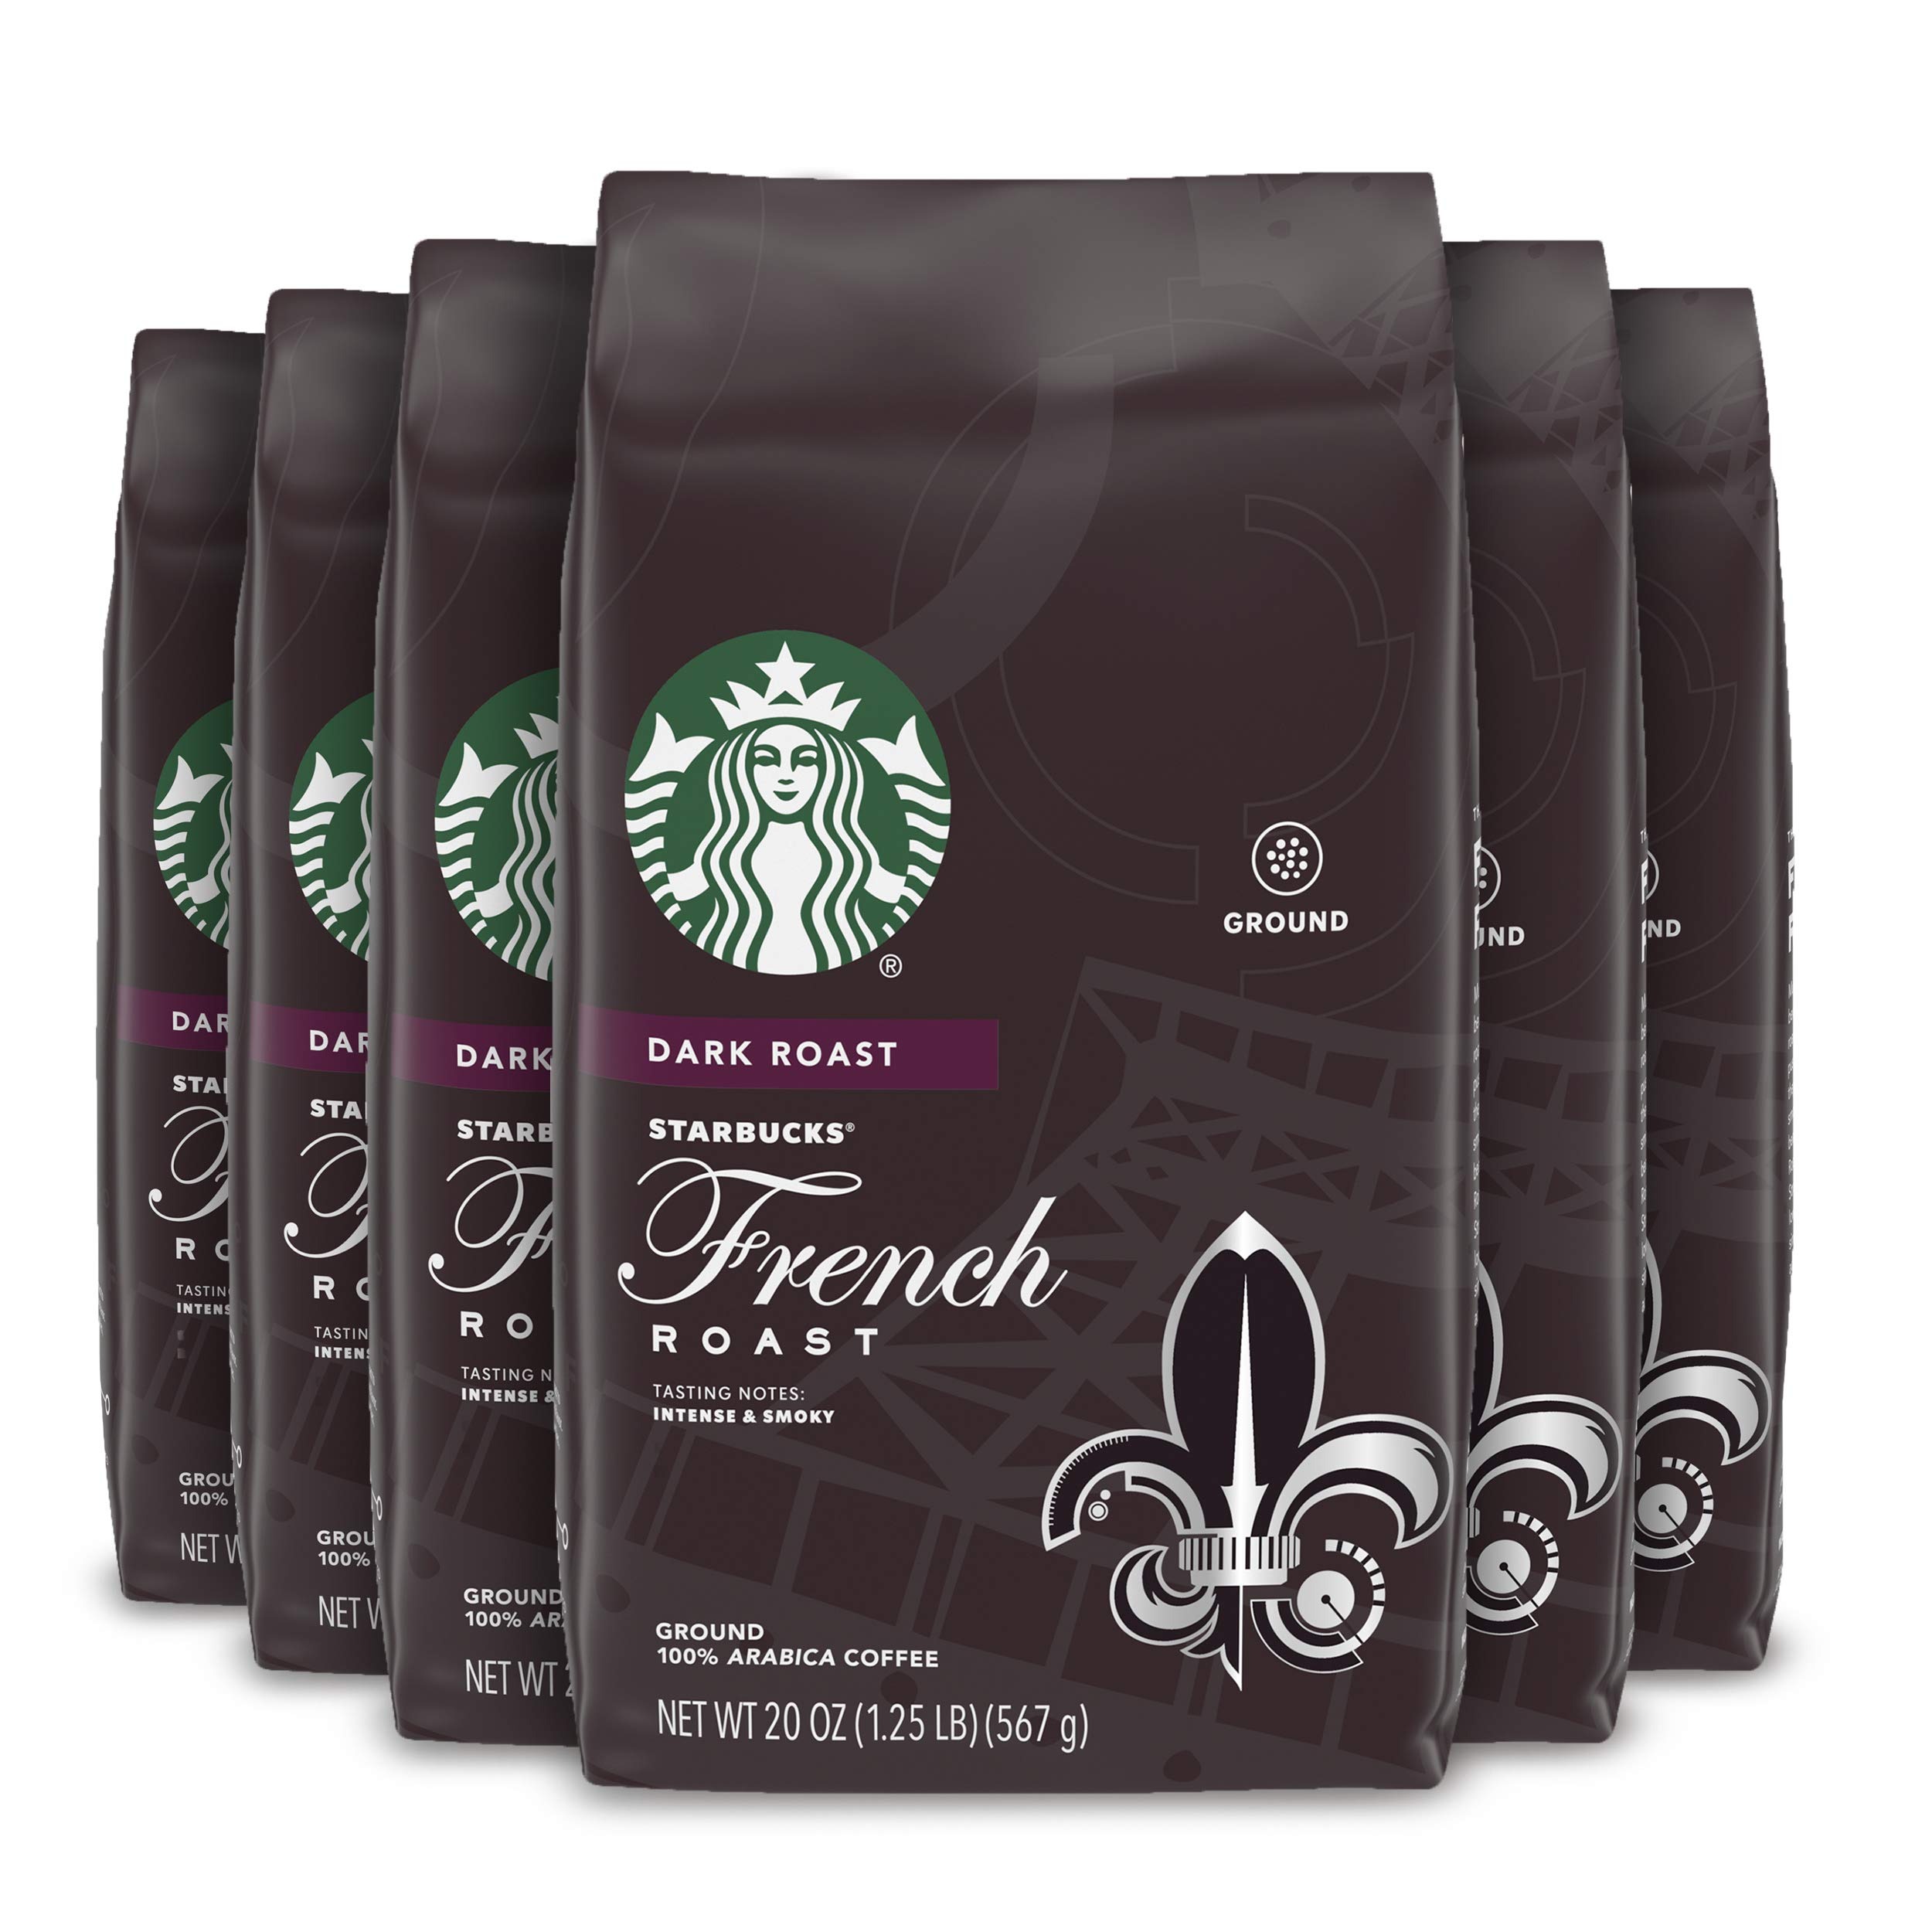
Item Name: Starbucks Dark Roast Ground Coffee — French Roast — 100% Arabica — 6 bags (20 oz. each)
Bullet Point 1: French Roast is smoky and singular--the pure, explosive flavor of our darkest roast
Bullet Point 2: Darker-roasted coffees have fuller body with robust, bold taste
Bullet Point 3: Enjoy the Starbucks coffee you love without leaving the house
Bullet Point 4: For finest taste, use cold, filtered water and store ground coffee in a cool, dark place
Bullet Point 5: Enjoy the Starbucks coffee you love with six 20-ounce bags of Starbucks French Roast Coffee
Value: 120.0
Unit: Ounce

Price: 8.23